The Raging Tide

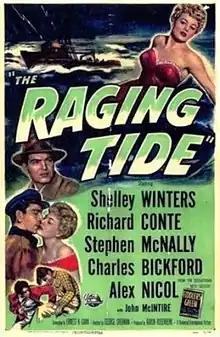
Theatrical release poster

The Raging Tide is a 1951 American film noir and crime film directed by George Sherman and starring Shelley Winters, Richard Conte, Stephen McNally, Charles Bickford and Alex Nicol. The screenplay was by Ernest K. Gann based on his 1950 novel "Fiddler's Green".